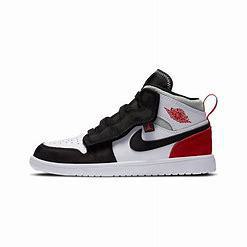
Brand: Jordan
Model: 1 Alt